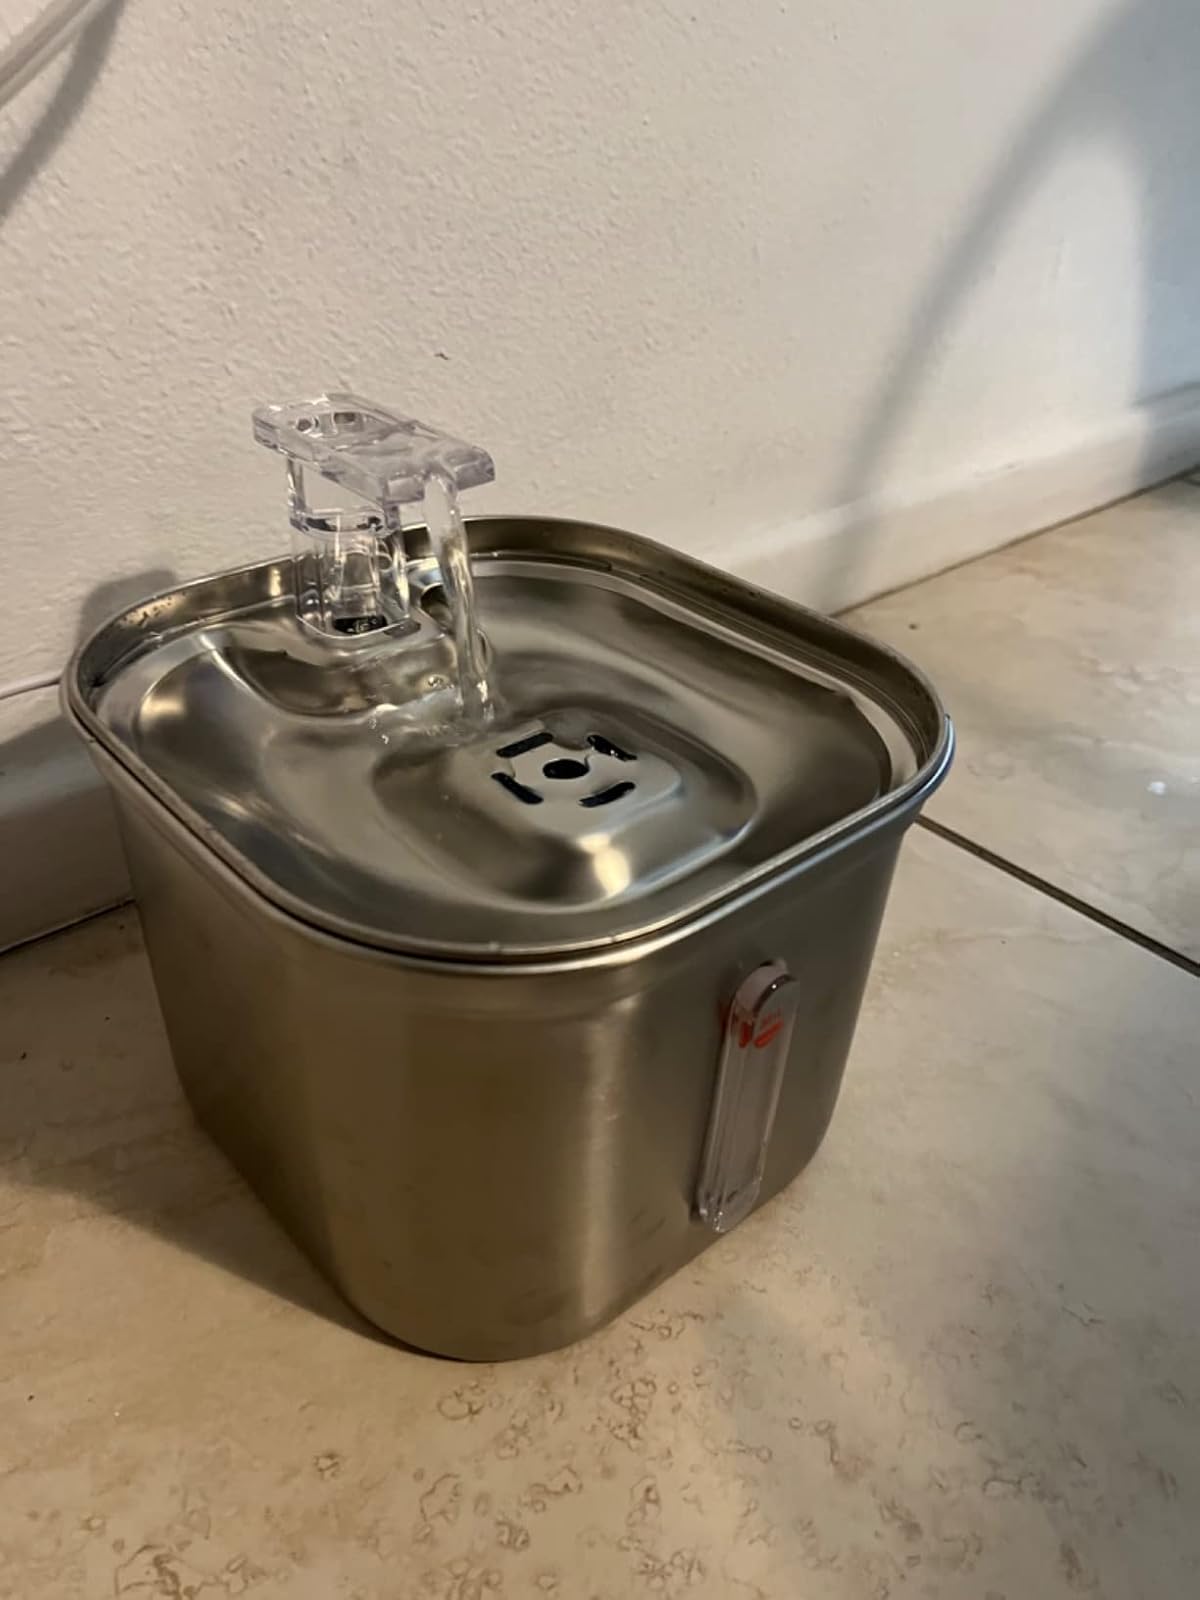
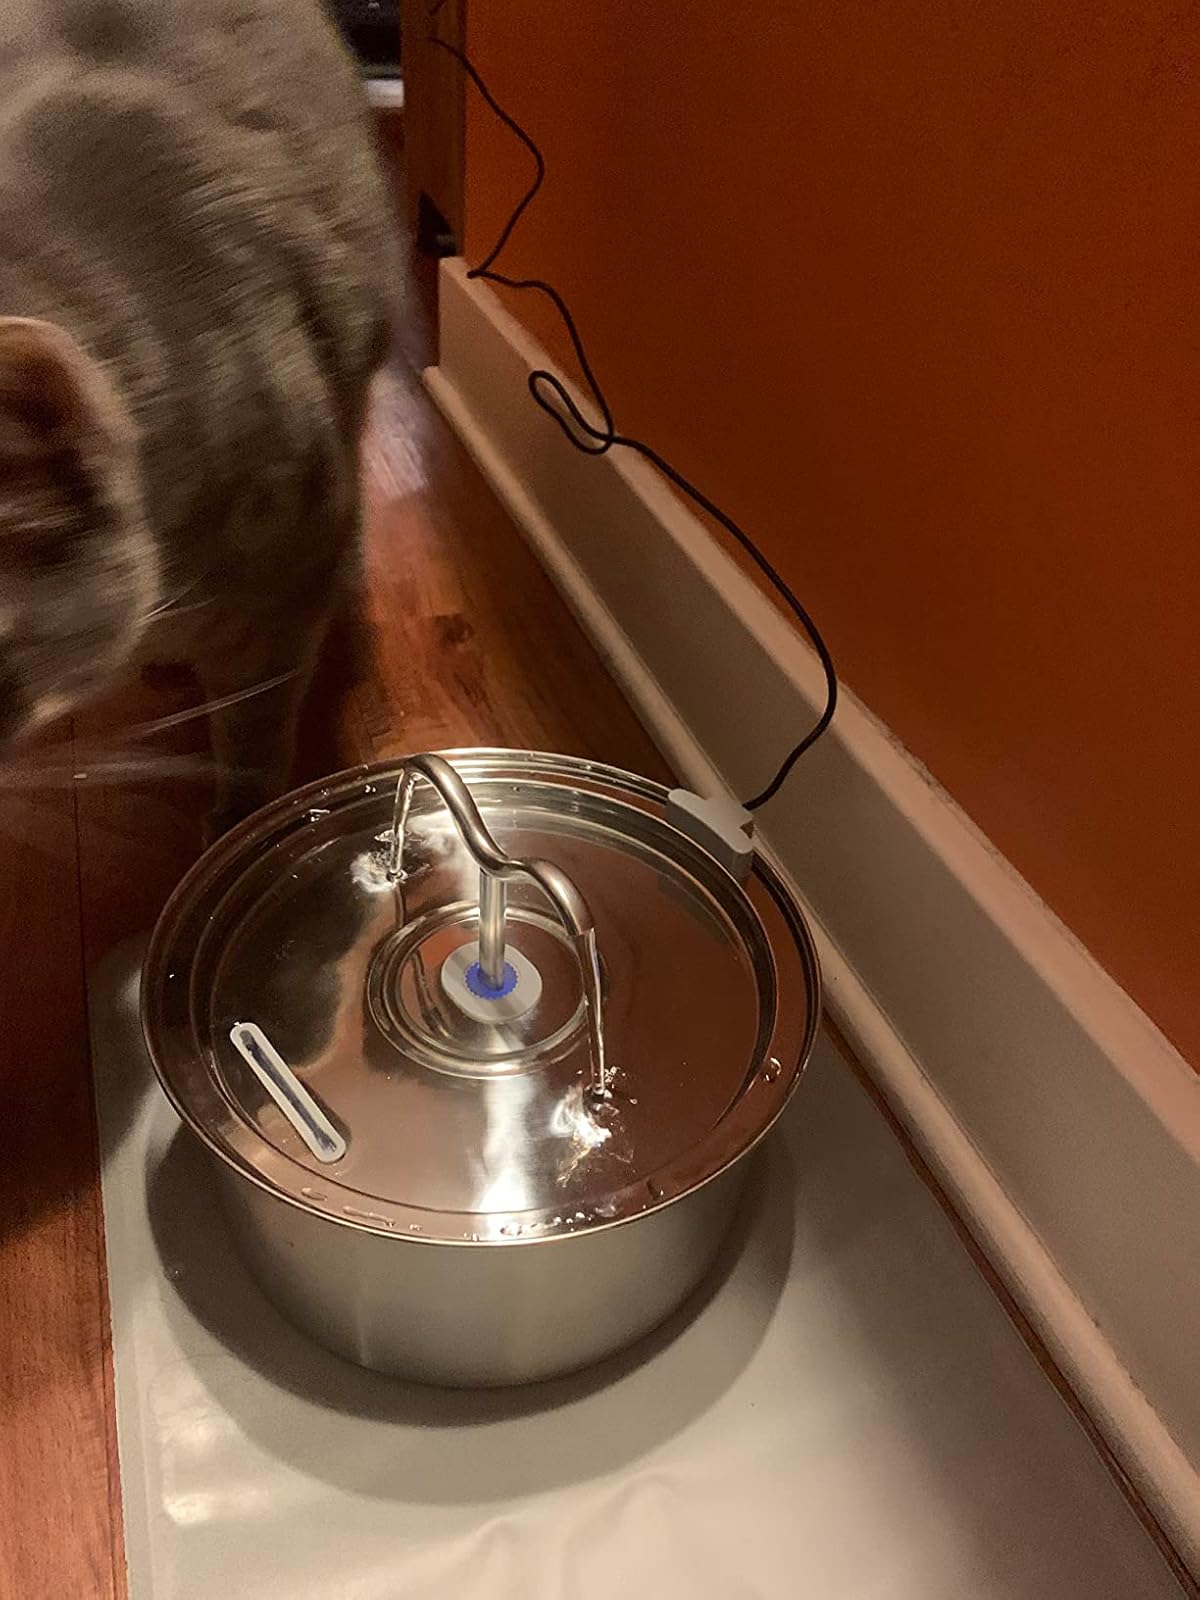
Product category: items_bowl
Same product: no